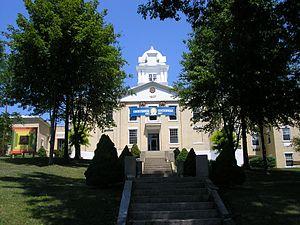
La ville de Grayson est le siège du comté de Carter, dans l’État du Kentucky, aux États-Unis. Elle comptait 4 217 habitants lors du recensement de 2010.